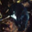
Label: shrew